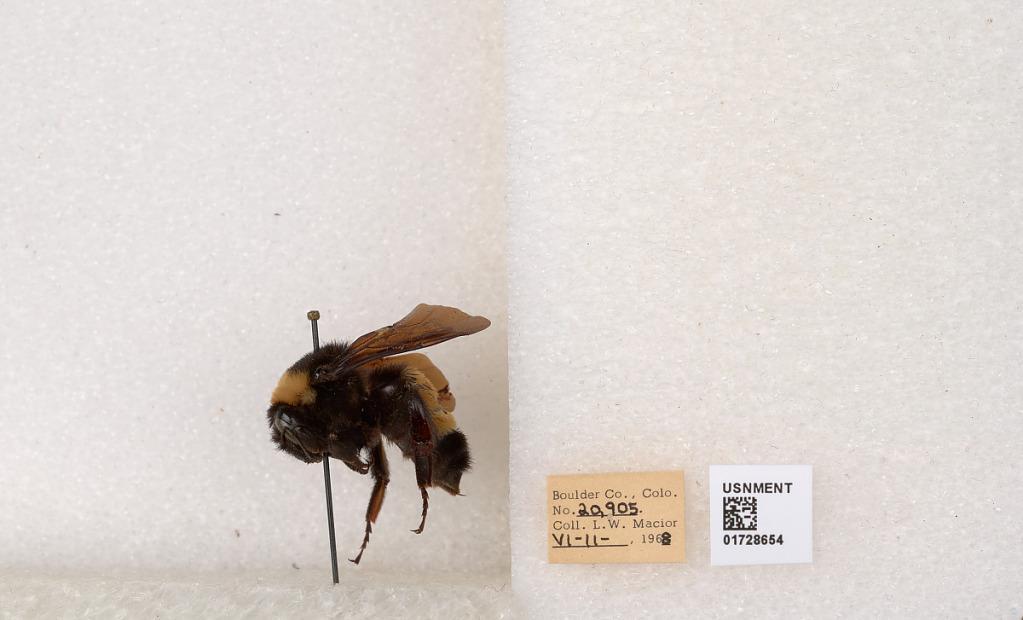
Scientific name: Bombus (Bombus) nevadensis auricormus
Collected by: L. Macior
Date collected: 1968-6-11
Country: United States
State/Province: Colorado
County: Boulder
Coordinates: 40.0925, -105.358